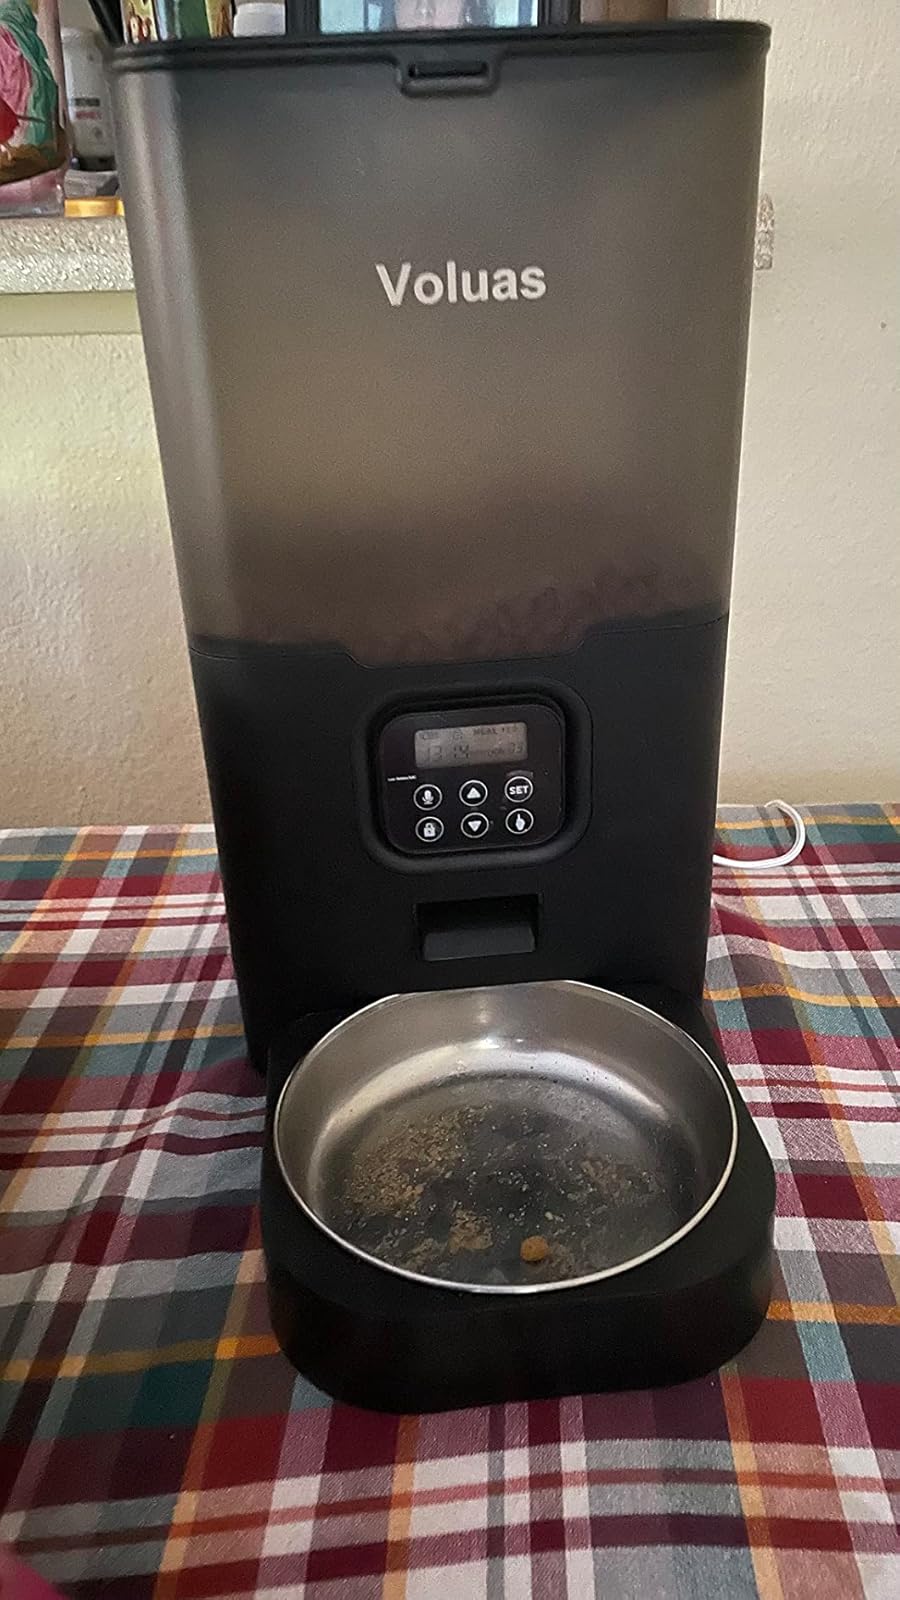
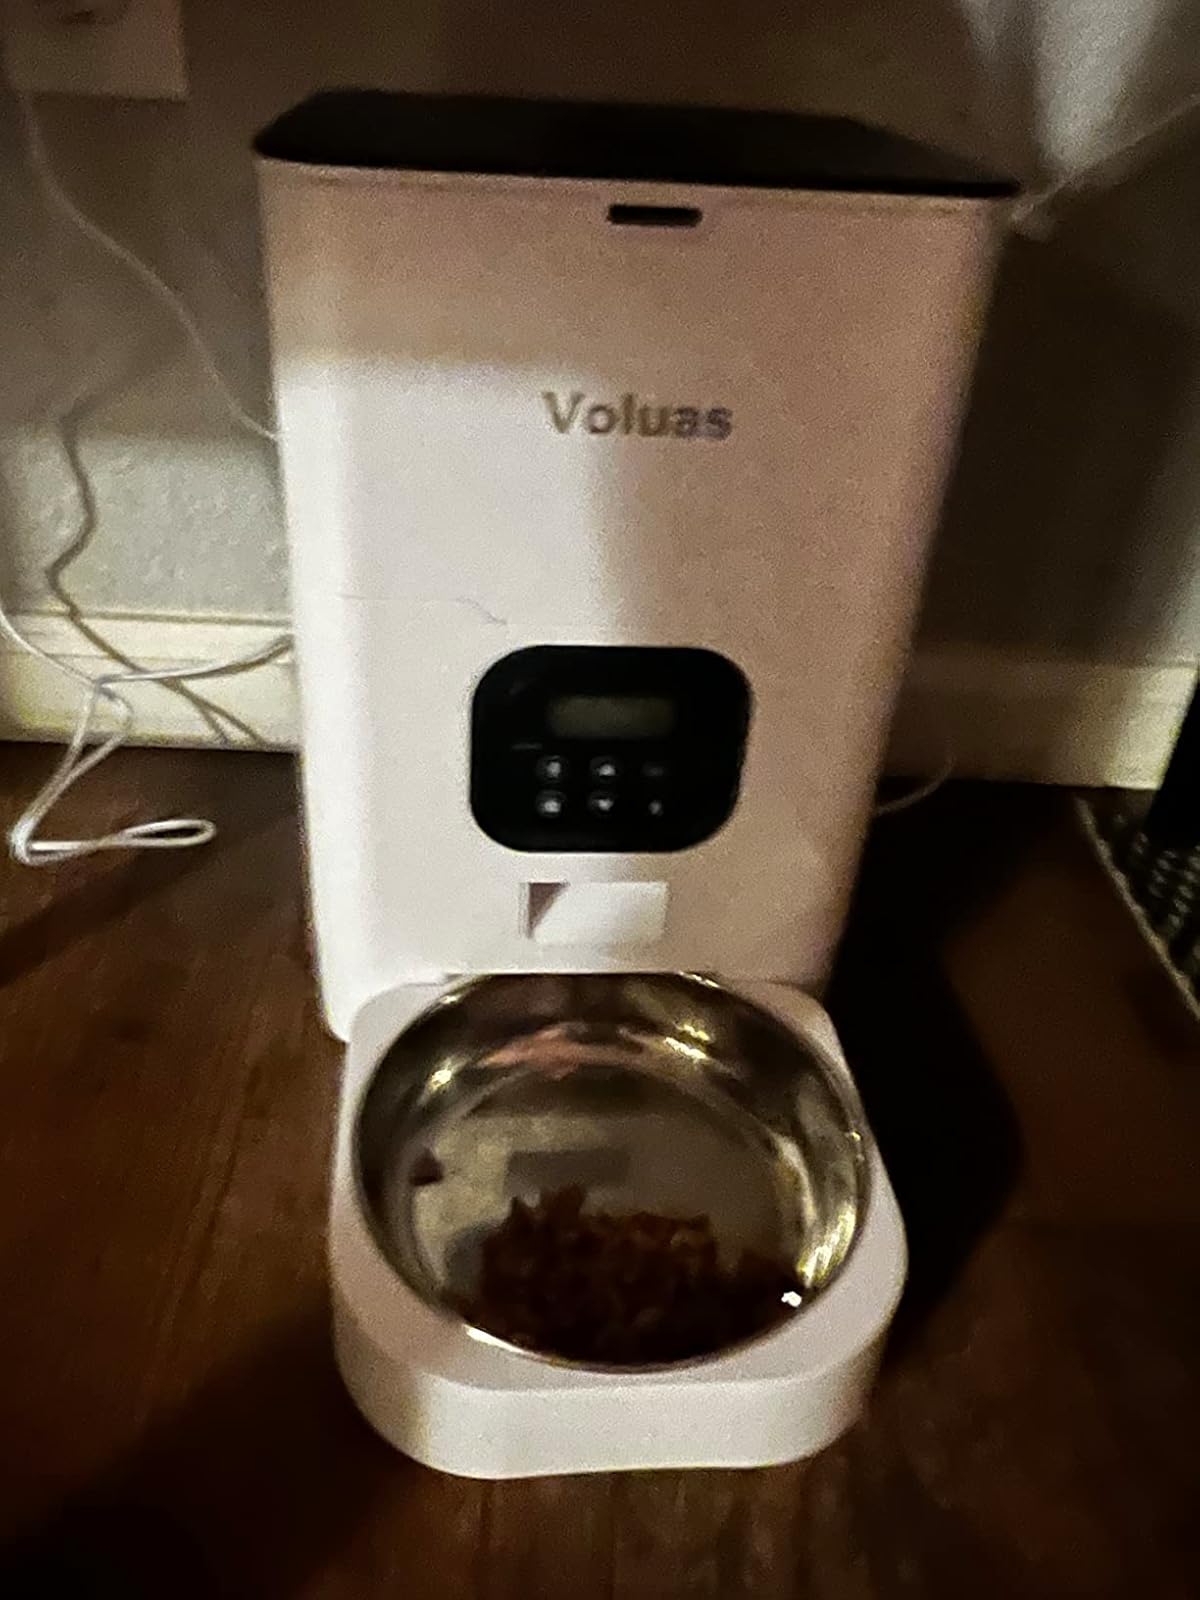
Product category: items_feeder
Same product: no